L'Homme qui marche I

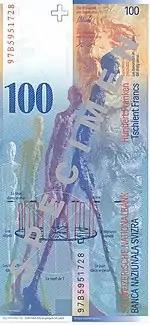
Four views of "L'Homme qui marche I" depicted on the 1998 version of the 100 Swiss Franc banknote

The bronze sculpture depicts a lone man in mid-stride with his arms hanging at his side. The piece is described as "both a humble image of an ordinary man, and a potent symbol of humanity". Giacometti is said to have viewed "the natural equilibrium of the stride" as a symbol of "man's own life force".